Associated Universities, Inc.

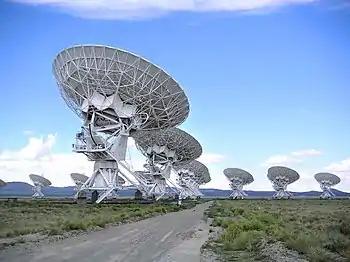
Very Large Array

The Very Large Array (VLA), an array of 27 25-meter antennas, is located on the Plains of San Agustin about 50 miles west of Socorro, New Mexico. Dedicated in 1980, it is an exceedingly powerful scientific instrument that has transformed many areas of astronomy, and has been used by more astronomers and has produced more scientific papers than any other radio telescope in the world. Even after more than a quarter of a century, the VLA exceeds all other radio astronomy facilities with its combination of sensitivity, flexibility, speed, and overall imaging quality. The VLA is currently being rebuilt as a new observatory, the Expanded Very Large Array (EVLA). The EVLA will provide a radio telescope of unprecedented sensitivity, resolution, and imaging capability, by modernizing and extending the existing Very Large Array. When completed, the EVLA will have sensitivity improvements of an order of magnitude, with frequency between 1.0 and 50 GHz, with up to 8 GHz bandwidth per polarization. The modifications are well over 50% complete, and early science with the VLA is expected in 2010.